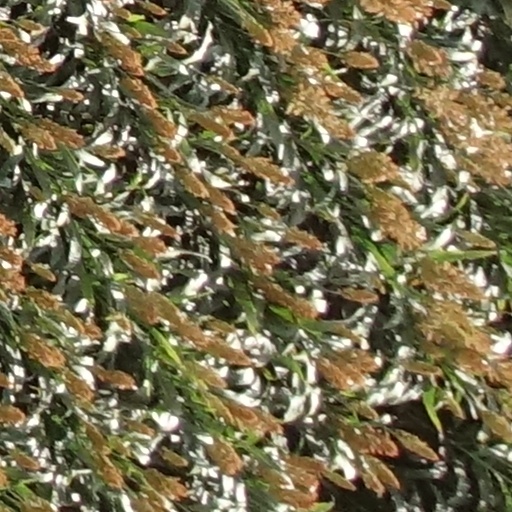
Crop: sorghum